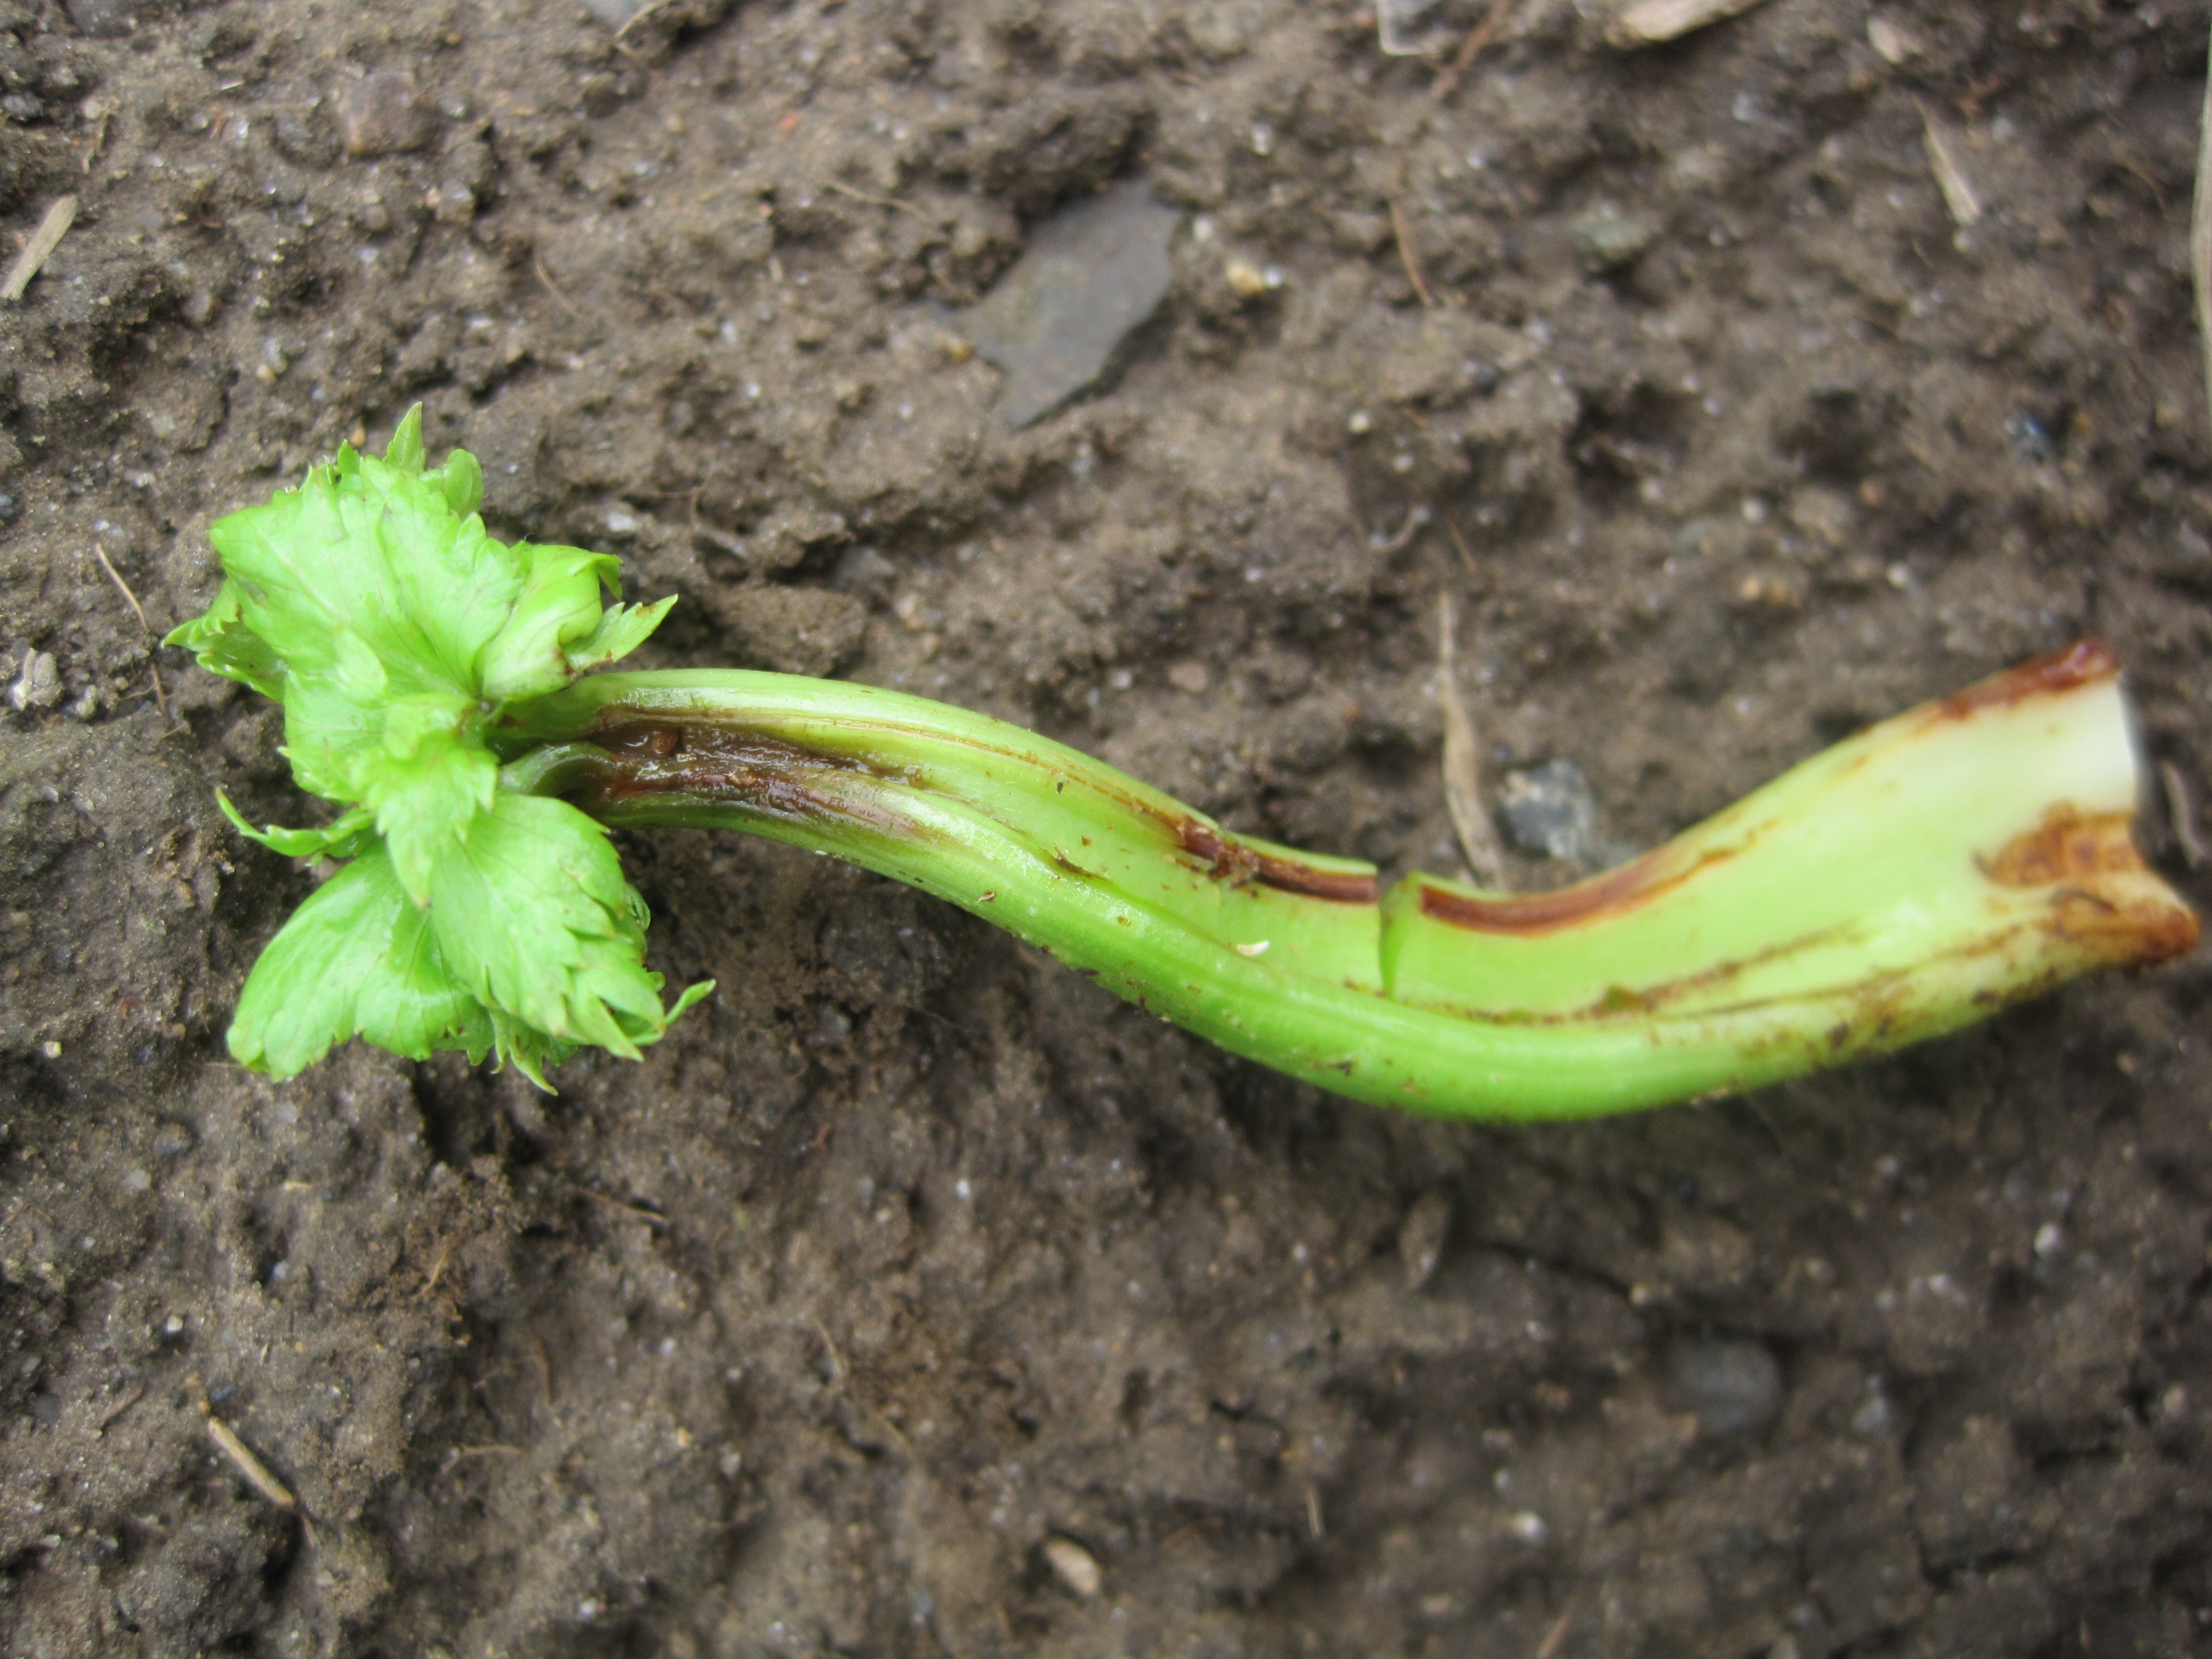
Plant: Celery
Disease: celery anthracnose